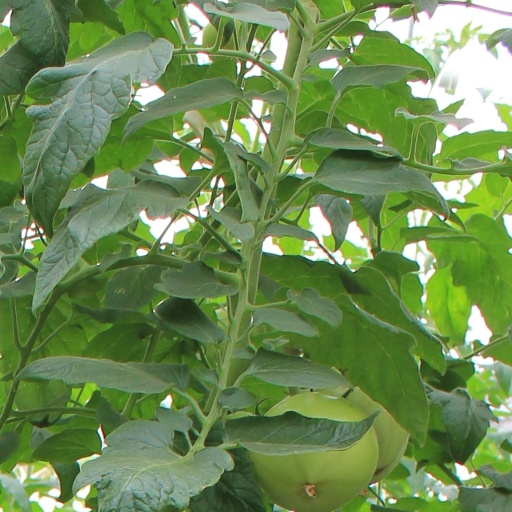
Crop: tomato